Guangzhou Baiyun International Airport (1933–2004)

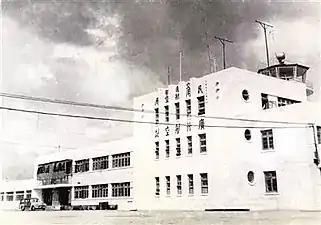
The Airport Terminal in 1949, shortly before the Communist Revolution

The former terminal of the airport is being converted into a large shopping mall. The northern portion of the former airport is being turned into a provincial- and city-level functional area integrating conference services. The southern portion will be converted into Guangzhou's secondary center integrating retail, sports facilities, business, and cultural activities.